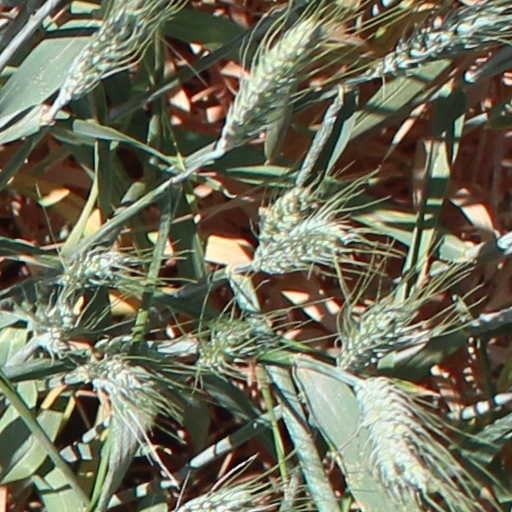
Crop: wheat